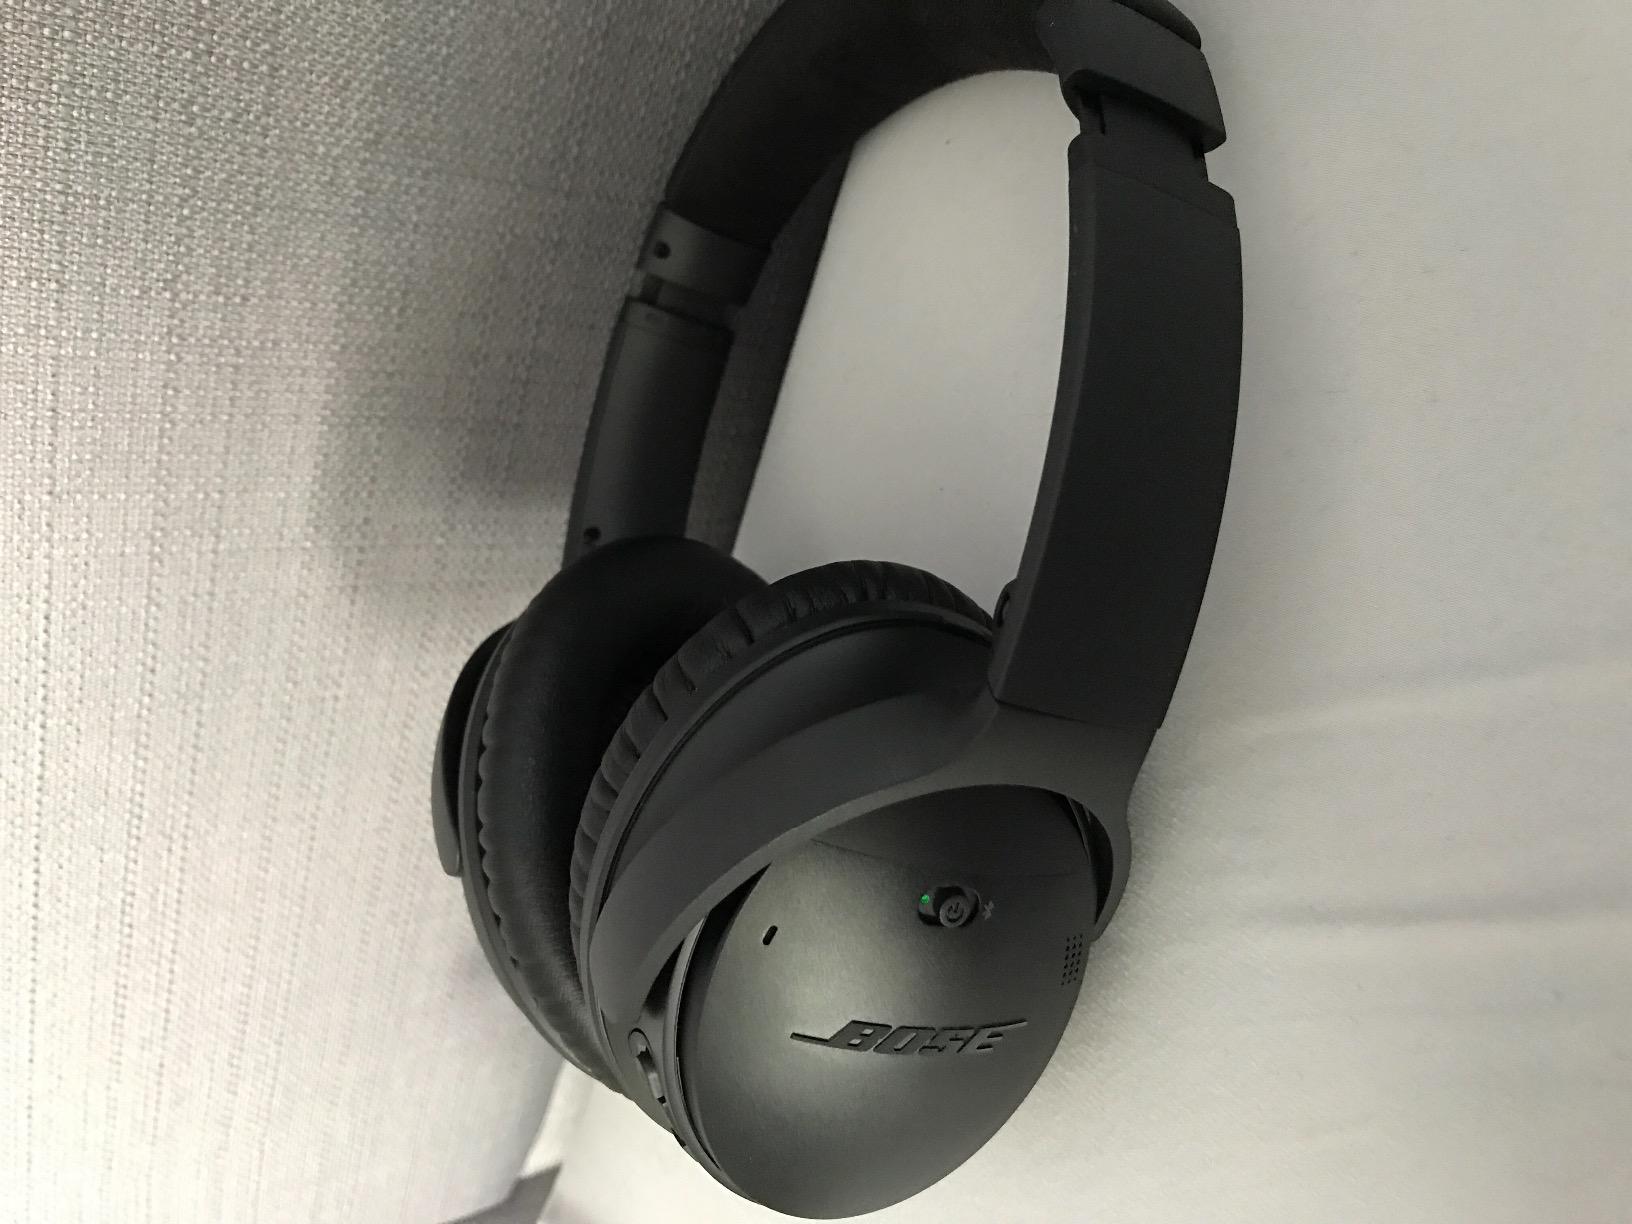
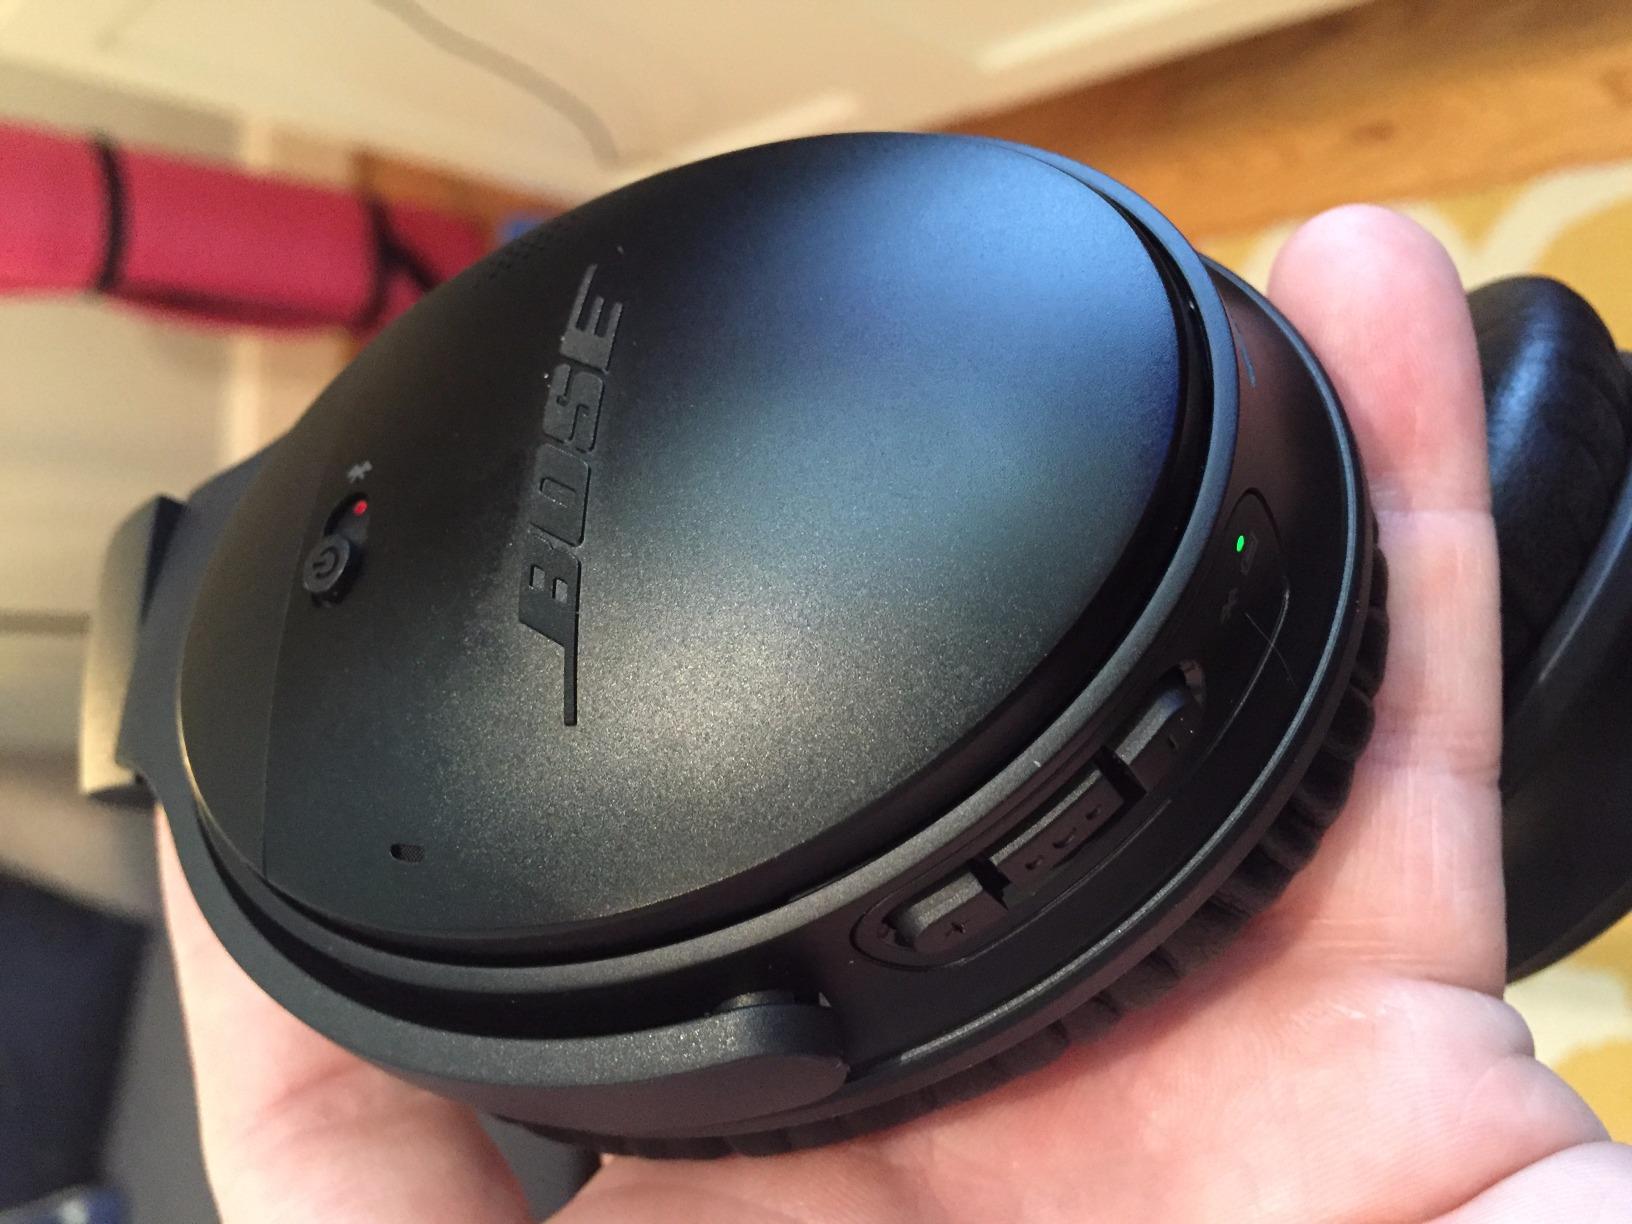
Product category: headphones
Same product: yes